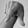
ASL letter: Q